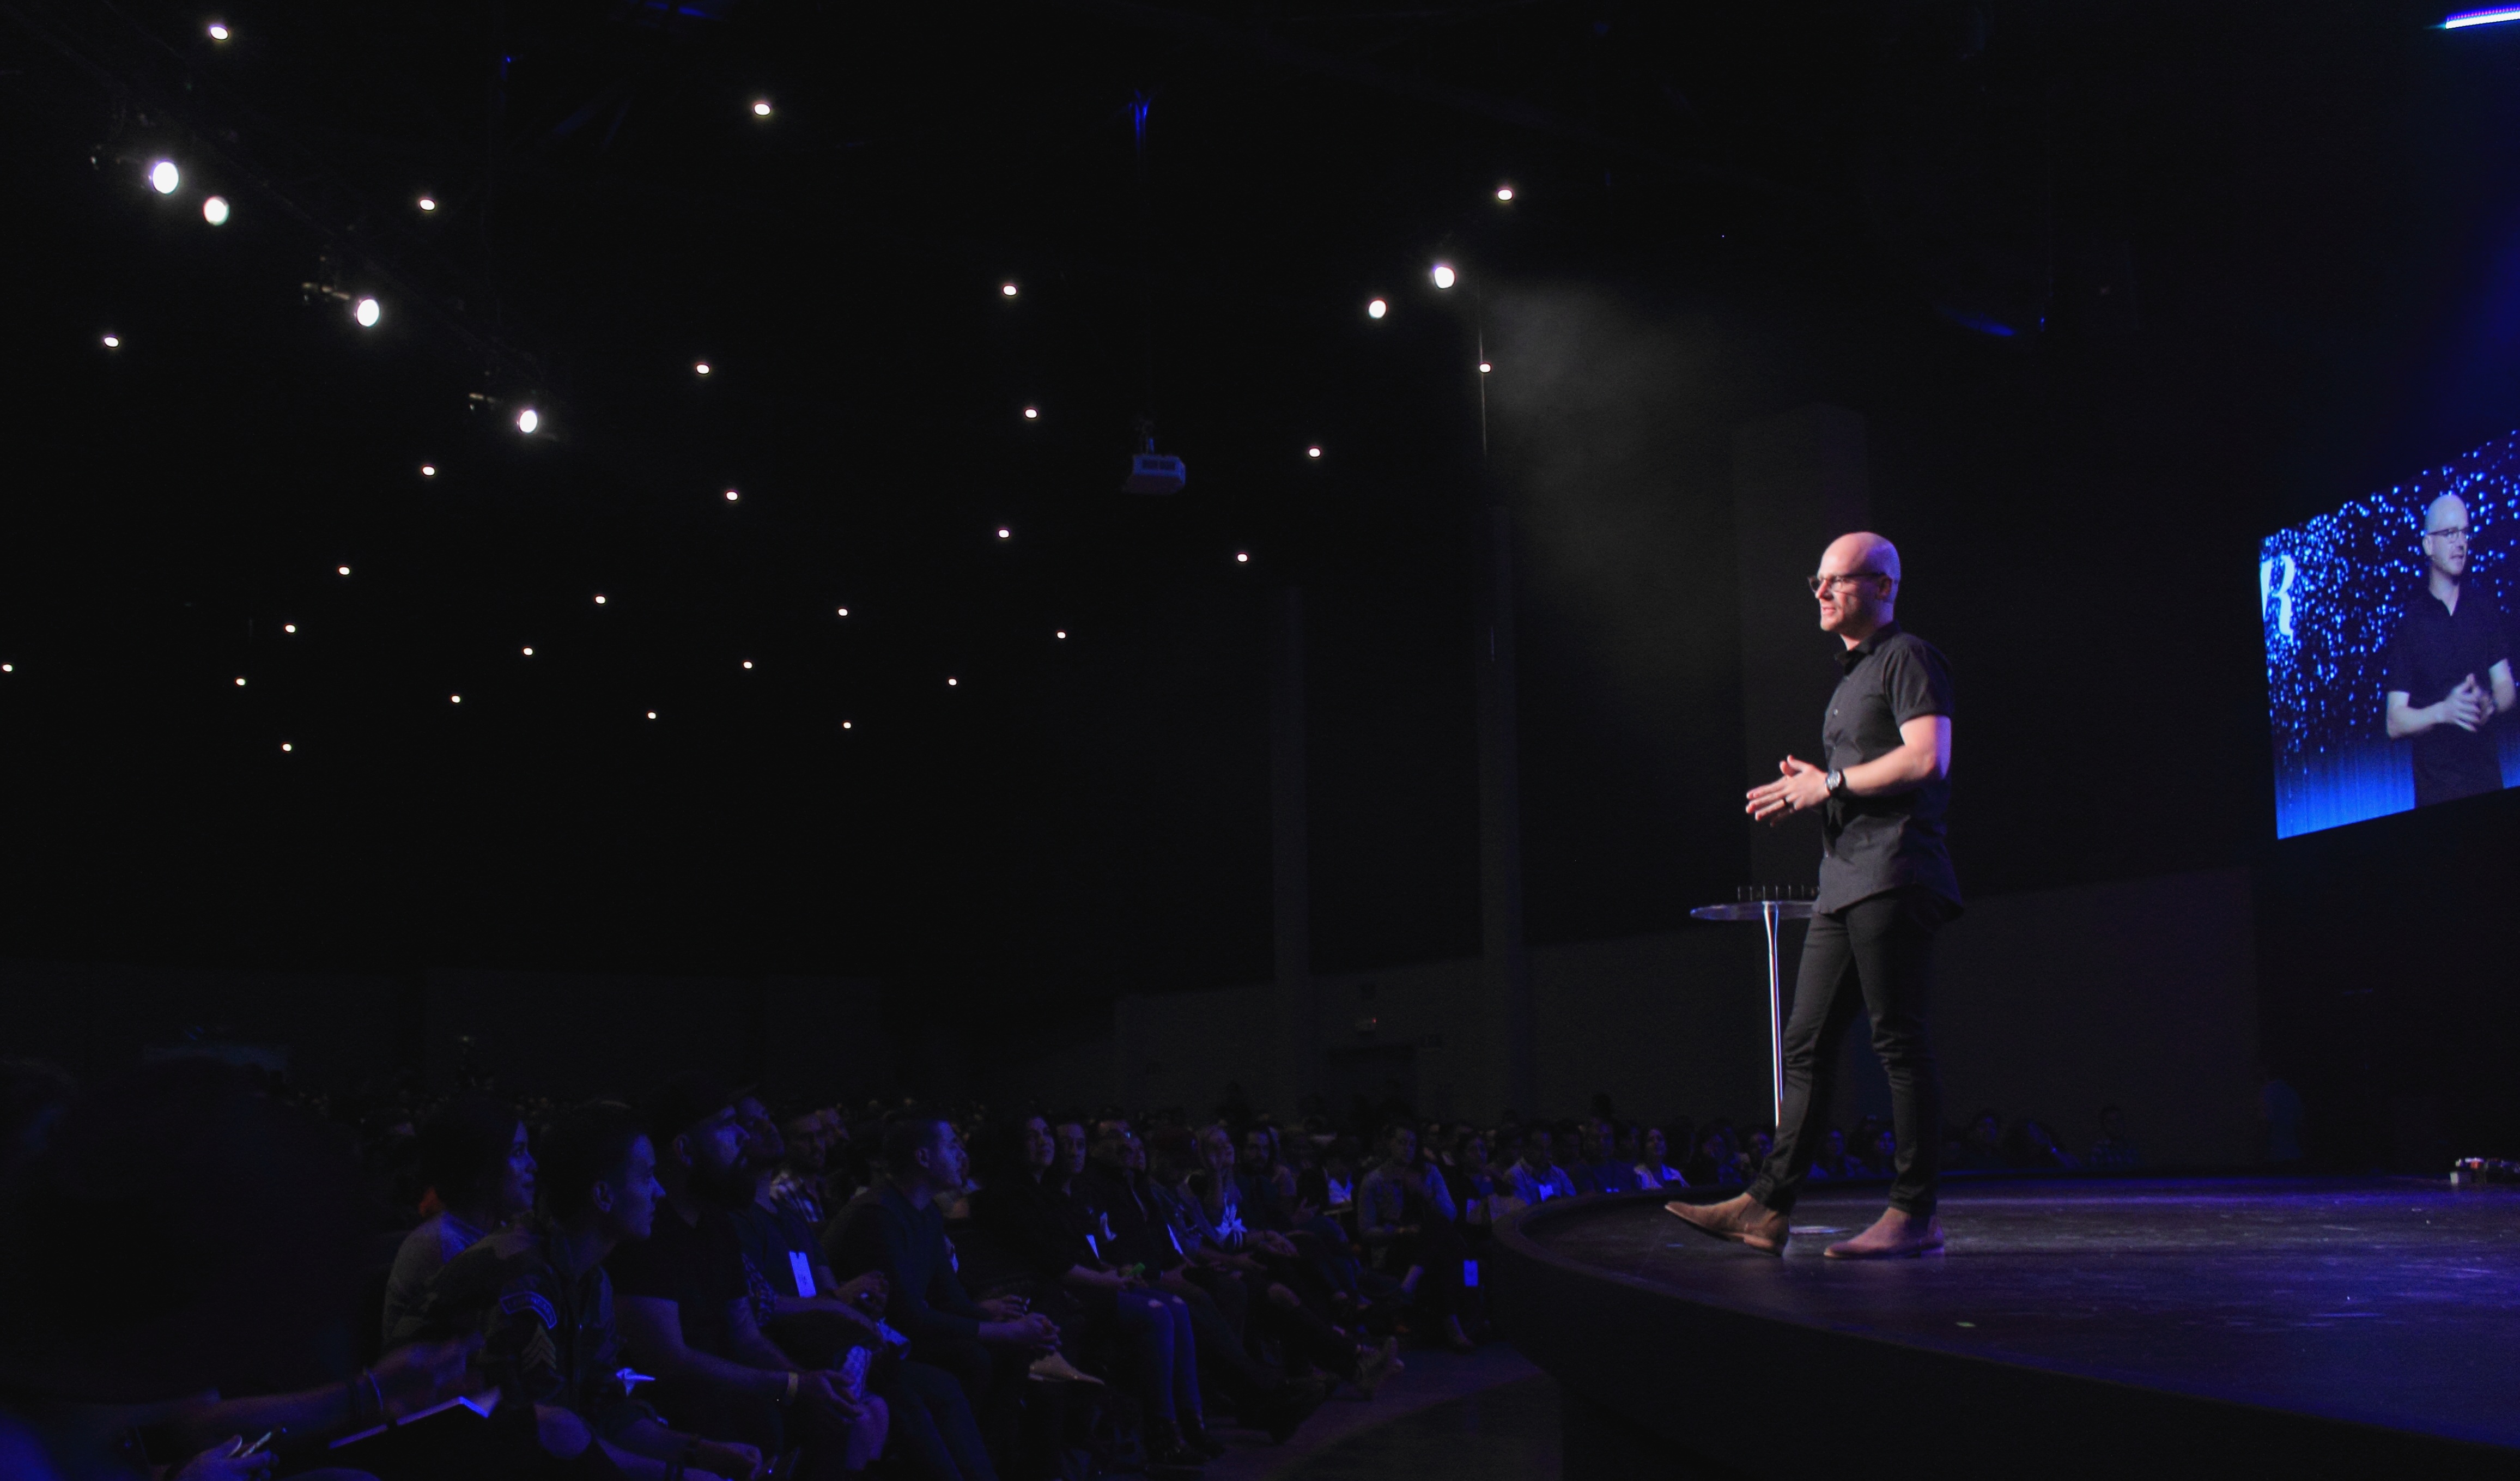
music, night, concert, audience, blue, performance art, stage, performance, entertainment, performing arts, rock concert, musical theatre